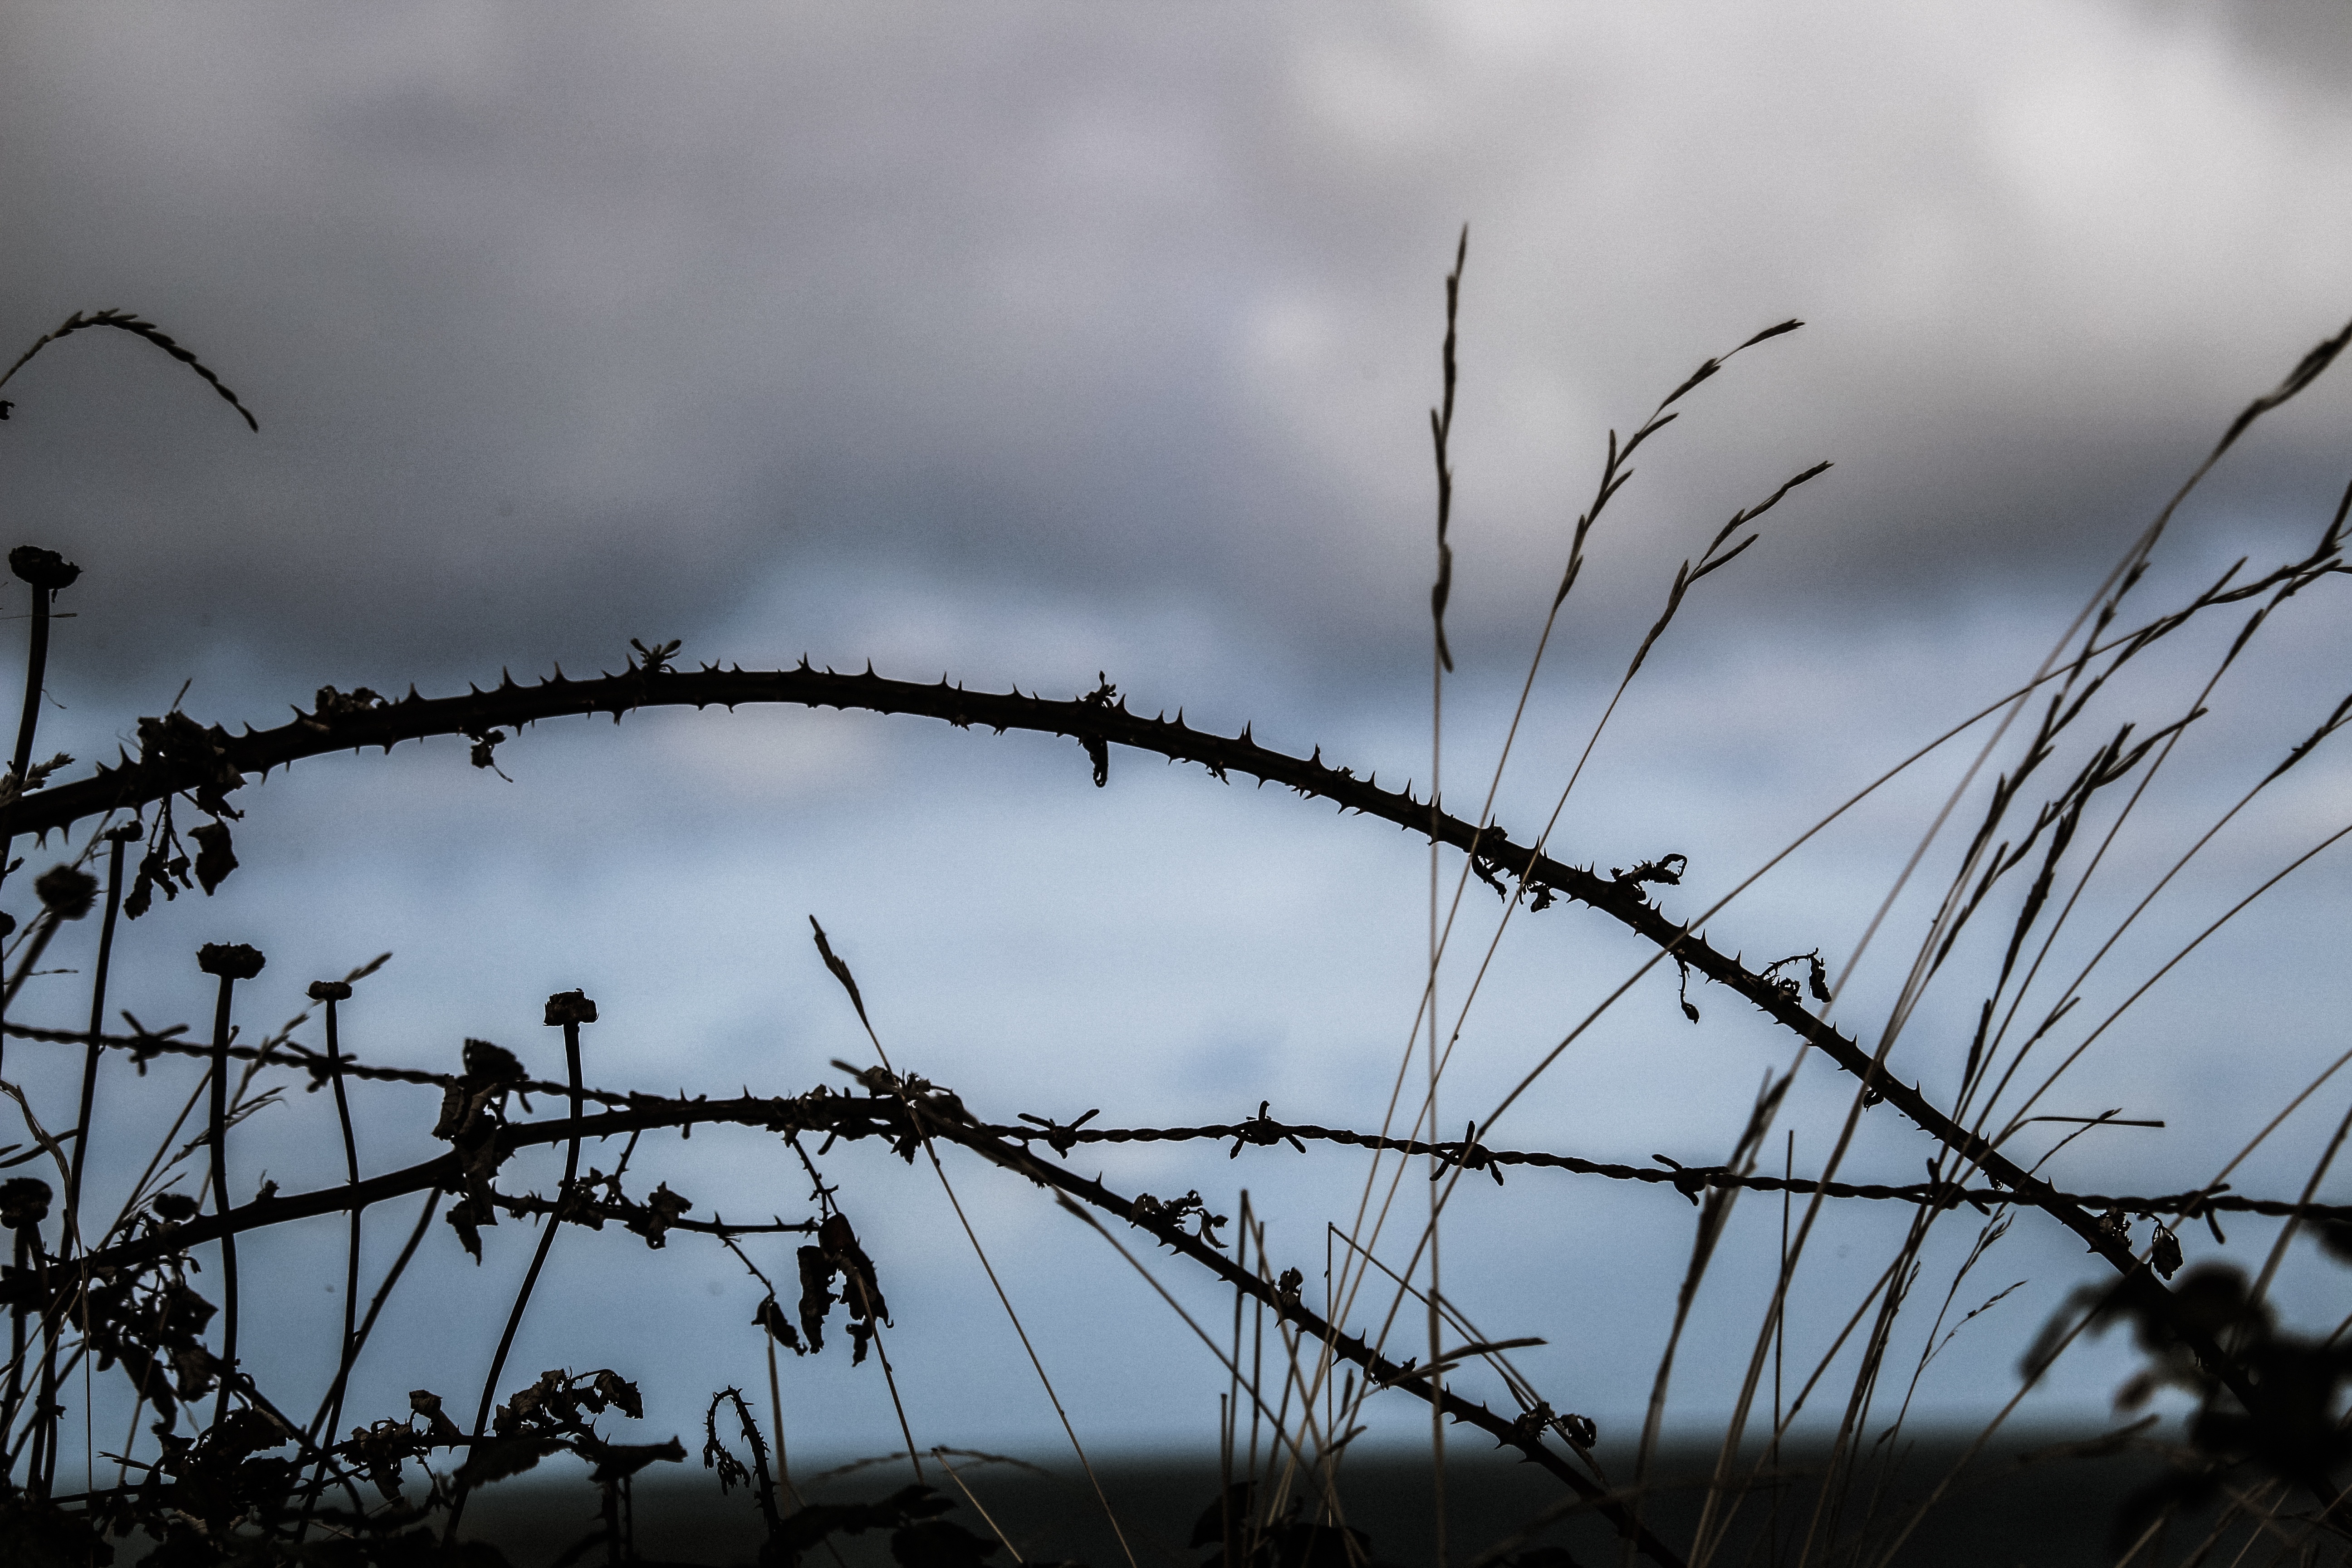
tree, nature, grass, branch, fence, cloud, sky, sunset, sunlight, morning, wind, evening, reflection, monochrome, atmospheric phenomenon, woody plant, wire fencing